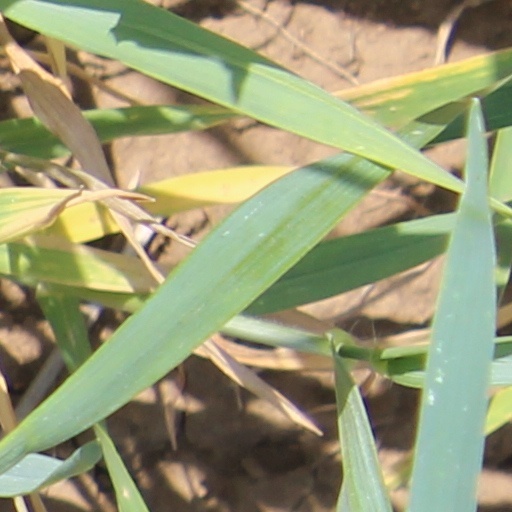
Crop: wheat